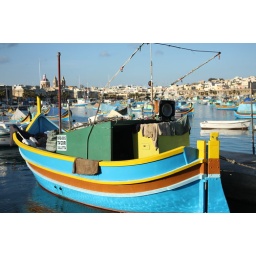
One of the colorful fishing boats in Marsaxlokk, a town on the eastern side of the island.